Citygarden

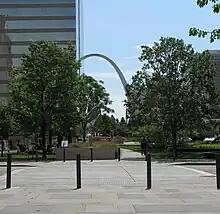
As one looks east across Ninth Street, the Gateway Arch is visible past Citygarden.

The park was designed so larger works of art rest on wide lawns, while smaller spaces are reserved for more private areas. It is home to 24 sculptures, some of which were created by Fernand Léger, Keith Haring, Aristide Maillol, Laura Ford, Tony Smith, Jim Dine, Kan Yasuda, Bernar Venet, Mark di Suvero, Niki de Saint Phalle, Tom Otterness, Tom Claassen, Jack Youngerman, Ju Ming, Jean-Michel Folon, Mimmo Paladino, Jonathan Clarke, Donald Baechler, and Martin Puryear. One statue, by Igor Mitoraj, features a large bronze head lying on its side, while works by Julian Opie comprise digital screens displaying walking people. Park visitors are allowed to touch the sculptures and even walk inside them. This means, however, that some of the works require more frequent maintenance, such as re-waxing. The sculptures range in medium from various metals—bronze, stainless steel, and cast aluminum—fiberglass and even polyester. On September 20, 2011, a aluminum sculpture of a bodiless pink suit, by Erwin Wurm and titled "Big Suit", was installed in the garden.